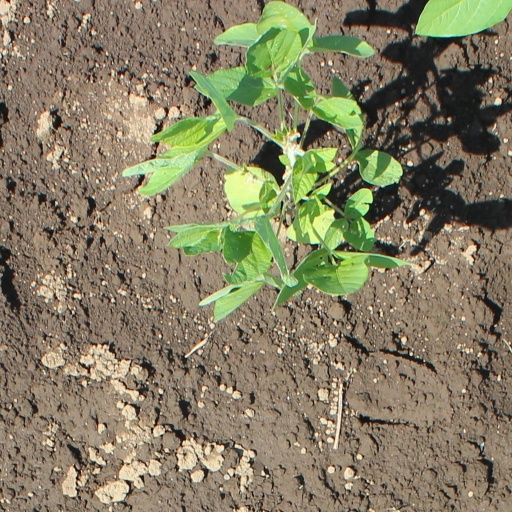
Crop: soybean